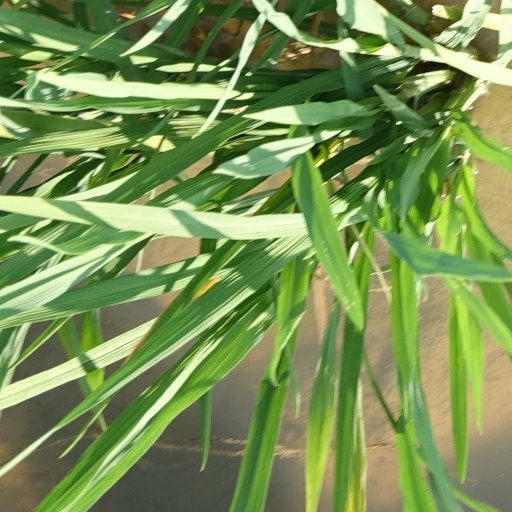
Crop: rice